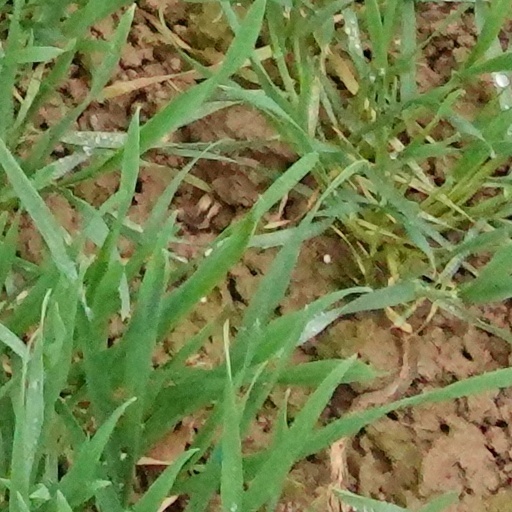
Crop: wheat